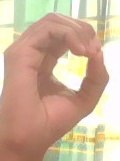
ASL sign: O